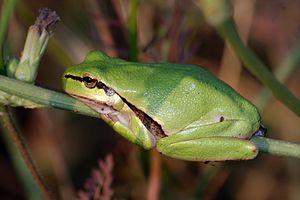
Hyla savignyi est une espèce d'amphibiens de la famille des Hylidae.